Shaun Attwood

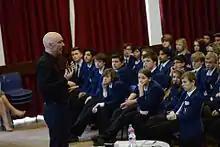
Attwood visiting a school

Attwood now gives talks to schoolchildren and other groups about the negative consequences of drugs and crime, and advocates against Arpaio and his methods. Shaun has given several TEDx Talks on his experiences. The University of St. Gallen in Switzerland hosted his 3 December 2016 talk on what facing 200 years in prison taught him about happiness. He has appeared on BBC, Sky News, CNN and TV in over 40 countries worldwide to talk about issues affecting prisoners' rights.